Ayo Oritsejafor

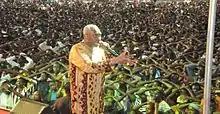
Pastor Ayo ministering at the Warri Miracle Crusade in the Warri City Stadium, Warri, Nigeria, December 10, 2015

Ayo Oritsejafor was born on November 10 into the family of Joseph Monday Oritsejafor and Roli Durojaiye Oritsejafor in Lagos, Nigeria. His mother is a staunch member of the Christ Apostolic Church (CAC).